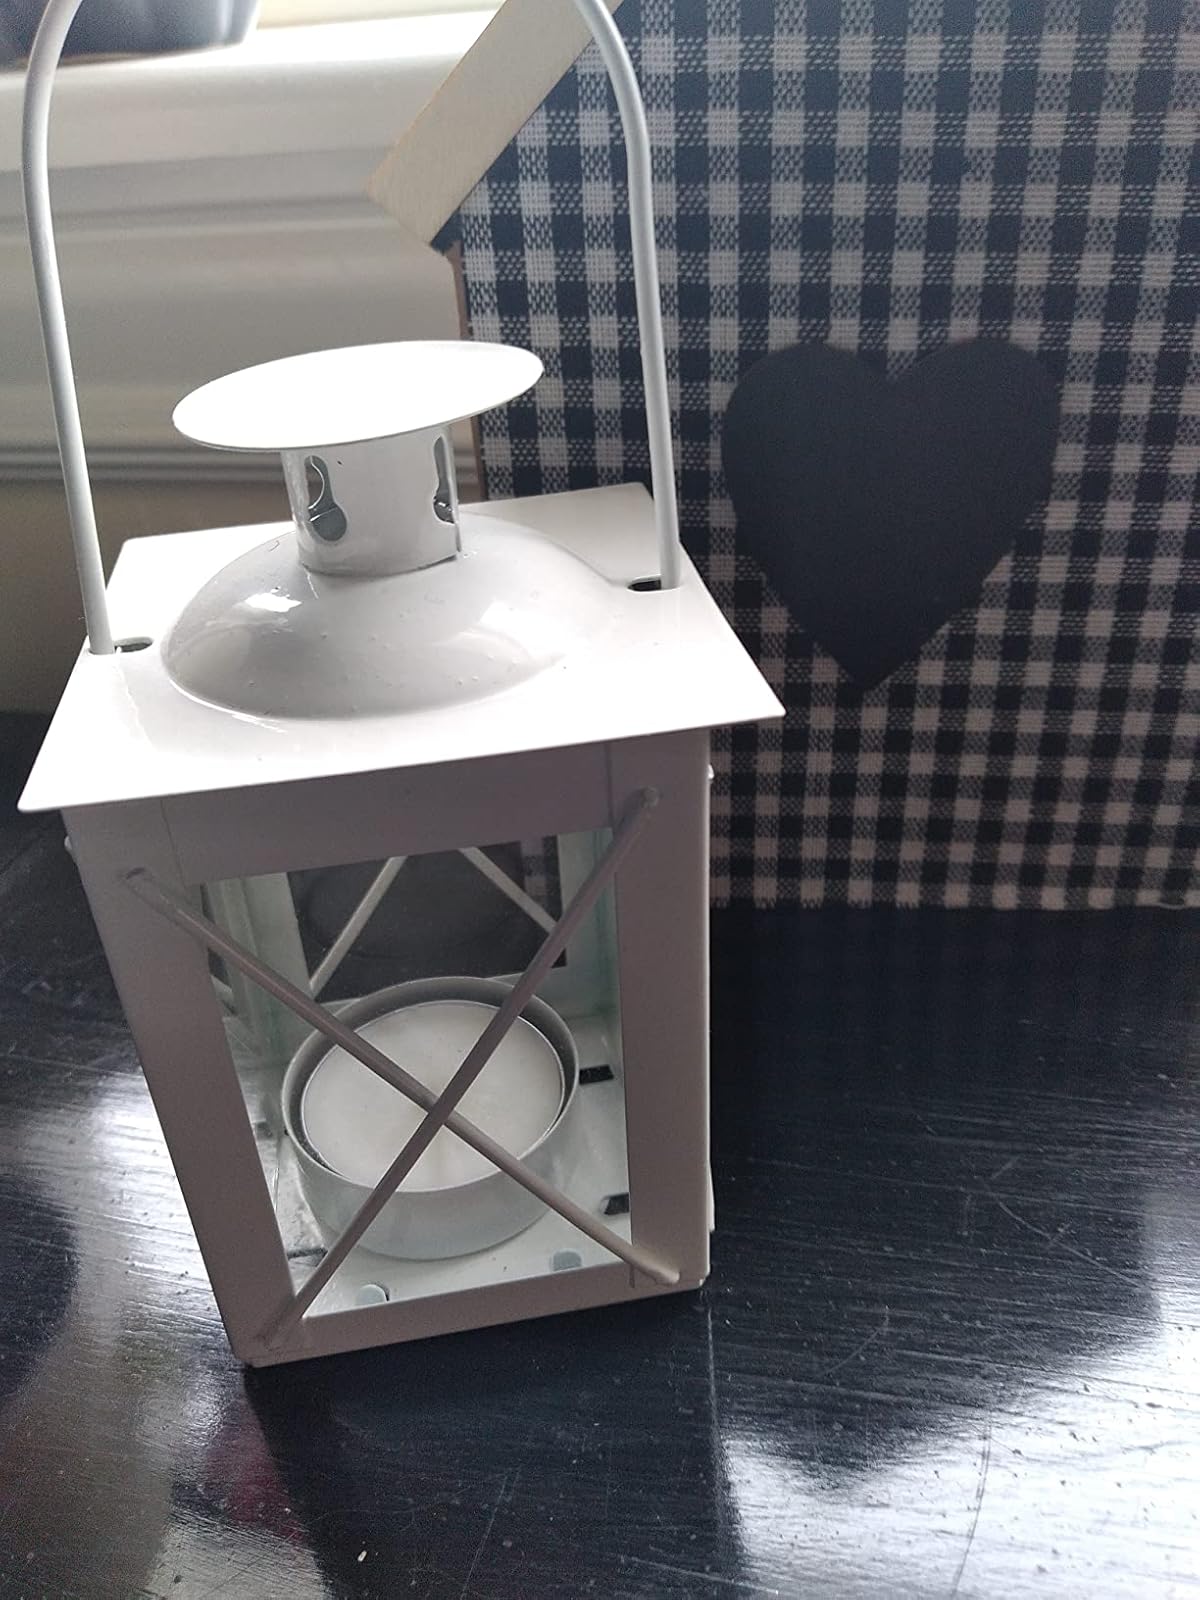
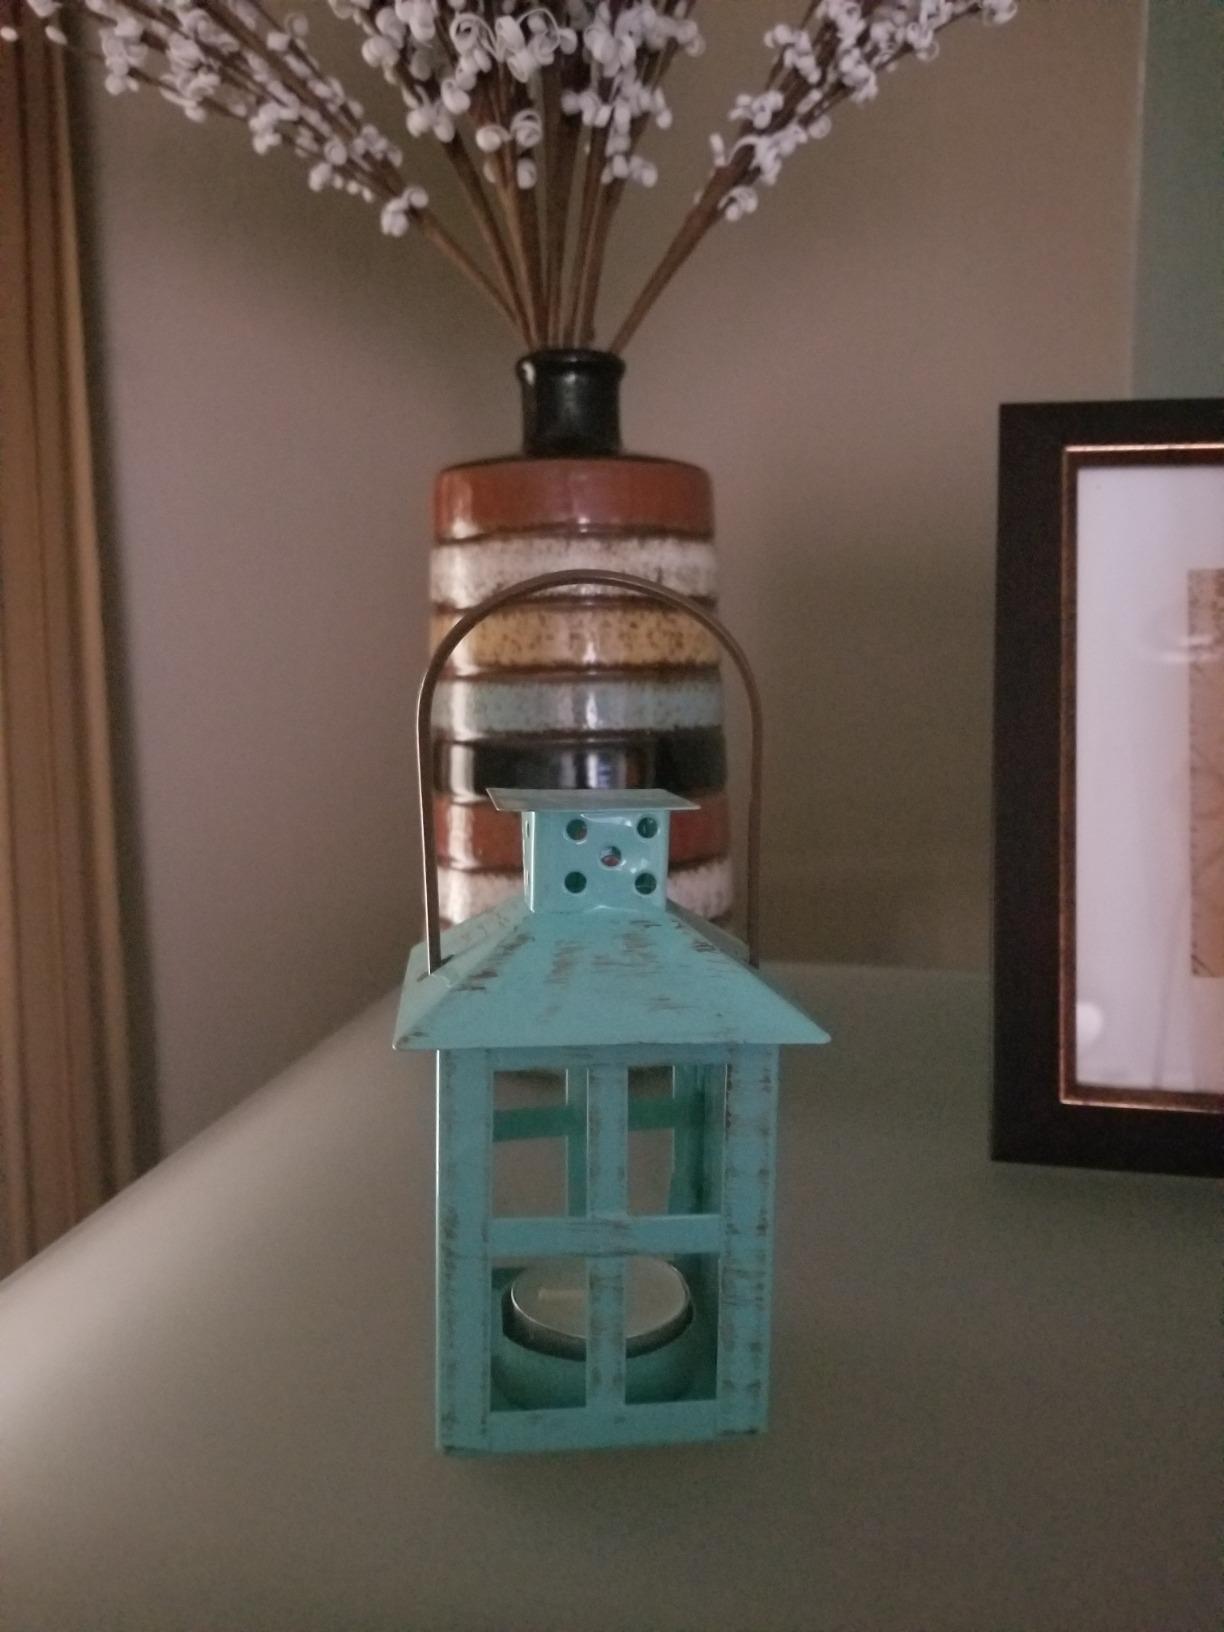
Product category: lantern
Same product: no